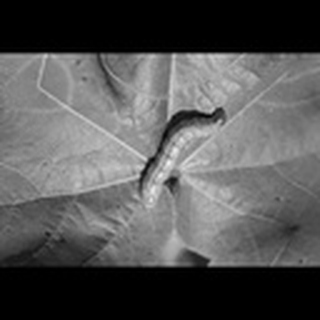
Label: cotton_army_worm